Claude Fuess

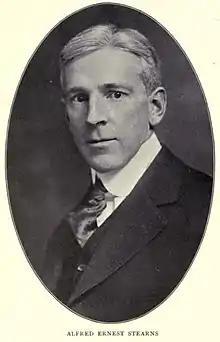
Alfred Ernest Stearns

Fuess spent a substantial portion of his career at Phillips Academy, a coeducational secondary boarding school which was at the time an all boys school. Fuess received an invitation from the current headmaster Alfred E. Stearns to a position in the English Department. At first he declined, convinced he would join the faculty at Columbia University. Stearns knew their English Department was short one teacher and needed someone in the area with a college degree. After making a convincing job offer, $1200 a year with room and board, and receiving a telegram from a professor at Columbia urging him to take the job, he accepted. He began his tenure in the fall of 1908 living in Draper Cottage.